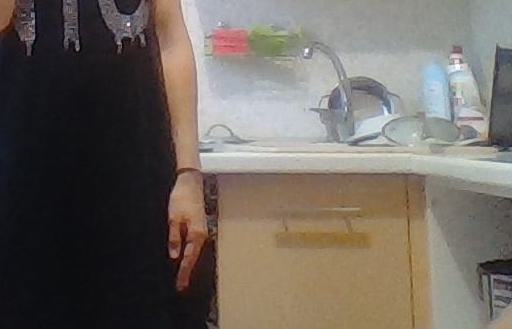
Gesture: no_gesture